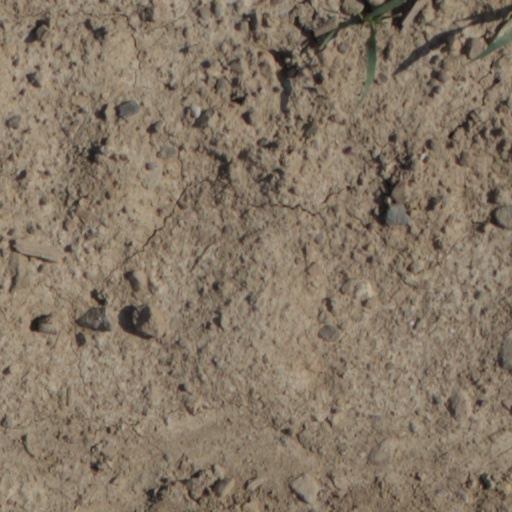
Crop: wheat